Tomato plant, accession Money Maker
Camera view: bottom (45 deg); turntable rotation: 210 degrees
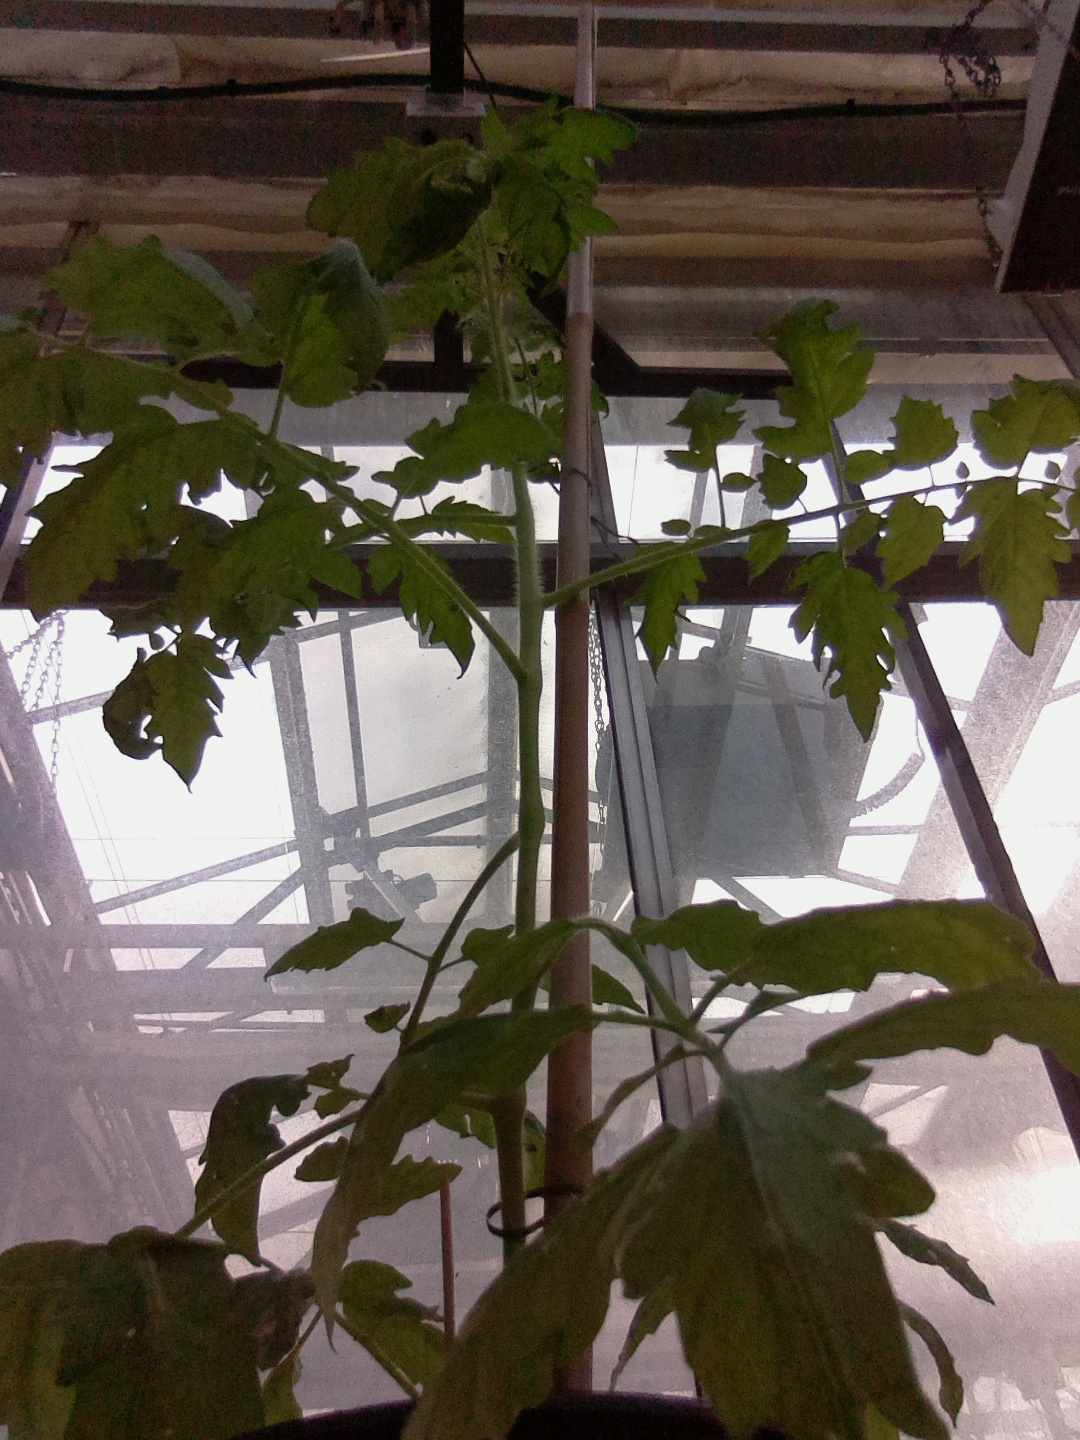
BBCH growth stage 52: 2 inflorescences visible